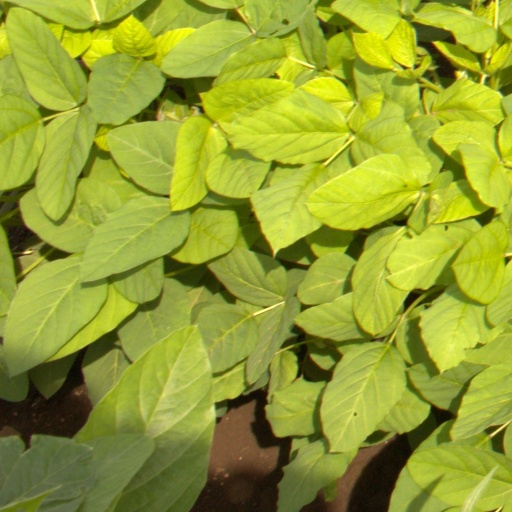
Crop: soybean